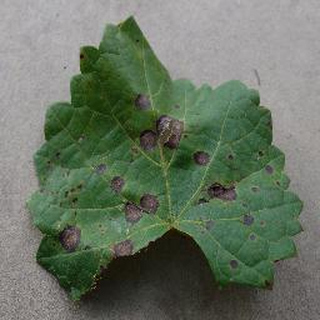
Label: grape_black_rot